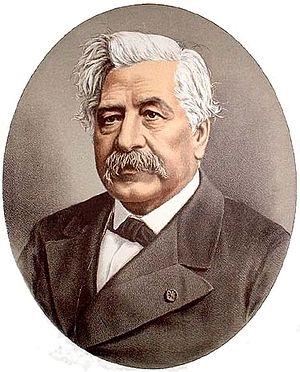
Le scandale de Panama est une affaire de corruption liée au percement du canal de Panama, qui éclabousse plusieurs hommes politiques et industriels français durant la Troisième République et ruine des centaines de milliers d'épargnants, en pleine expansion internationale de la Bourse de Paris.